Cyclotron

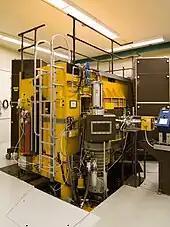
A modern cyclotron used for radiation therapy. The magnet yoke is painted yellow.

For several decades, cyclotrons were the best source of high-energy beams for nuclear physics experiments. With the advent of strong focusing synchrotrons, cyclotrons were supplanted as the accelerators capable of producing the highest energies. However, due to their compactness, and therefore lower expense compared to high-energy synchrotrons, cyclotrons are still used to create beams for research where the primary consideration is not achieving the maximum possible energy. Cyclotron-based nuclear physics experiments are used to measure basic properties of isotopes (particularly short lived radioactive isotopes) including half-life, mass, interaction cross sections, and decay schemes.